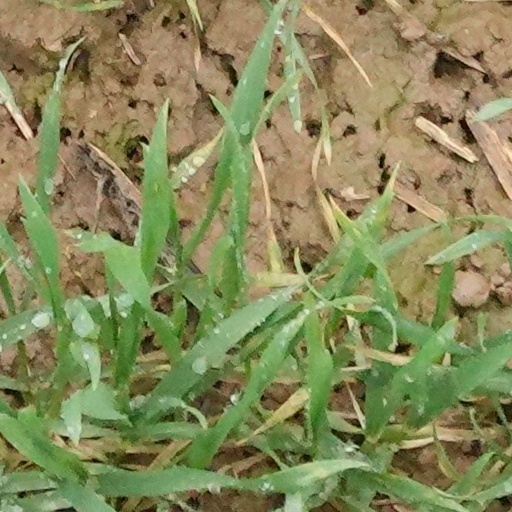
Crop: wheat